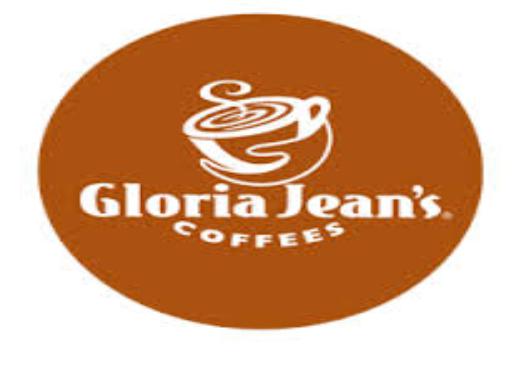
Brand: Gloria Jean's Coffees
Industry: Food